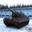
Label: tank